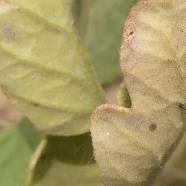
Crop: Tomato
Condition: mite-d